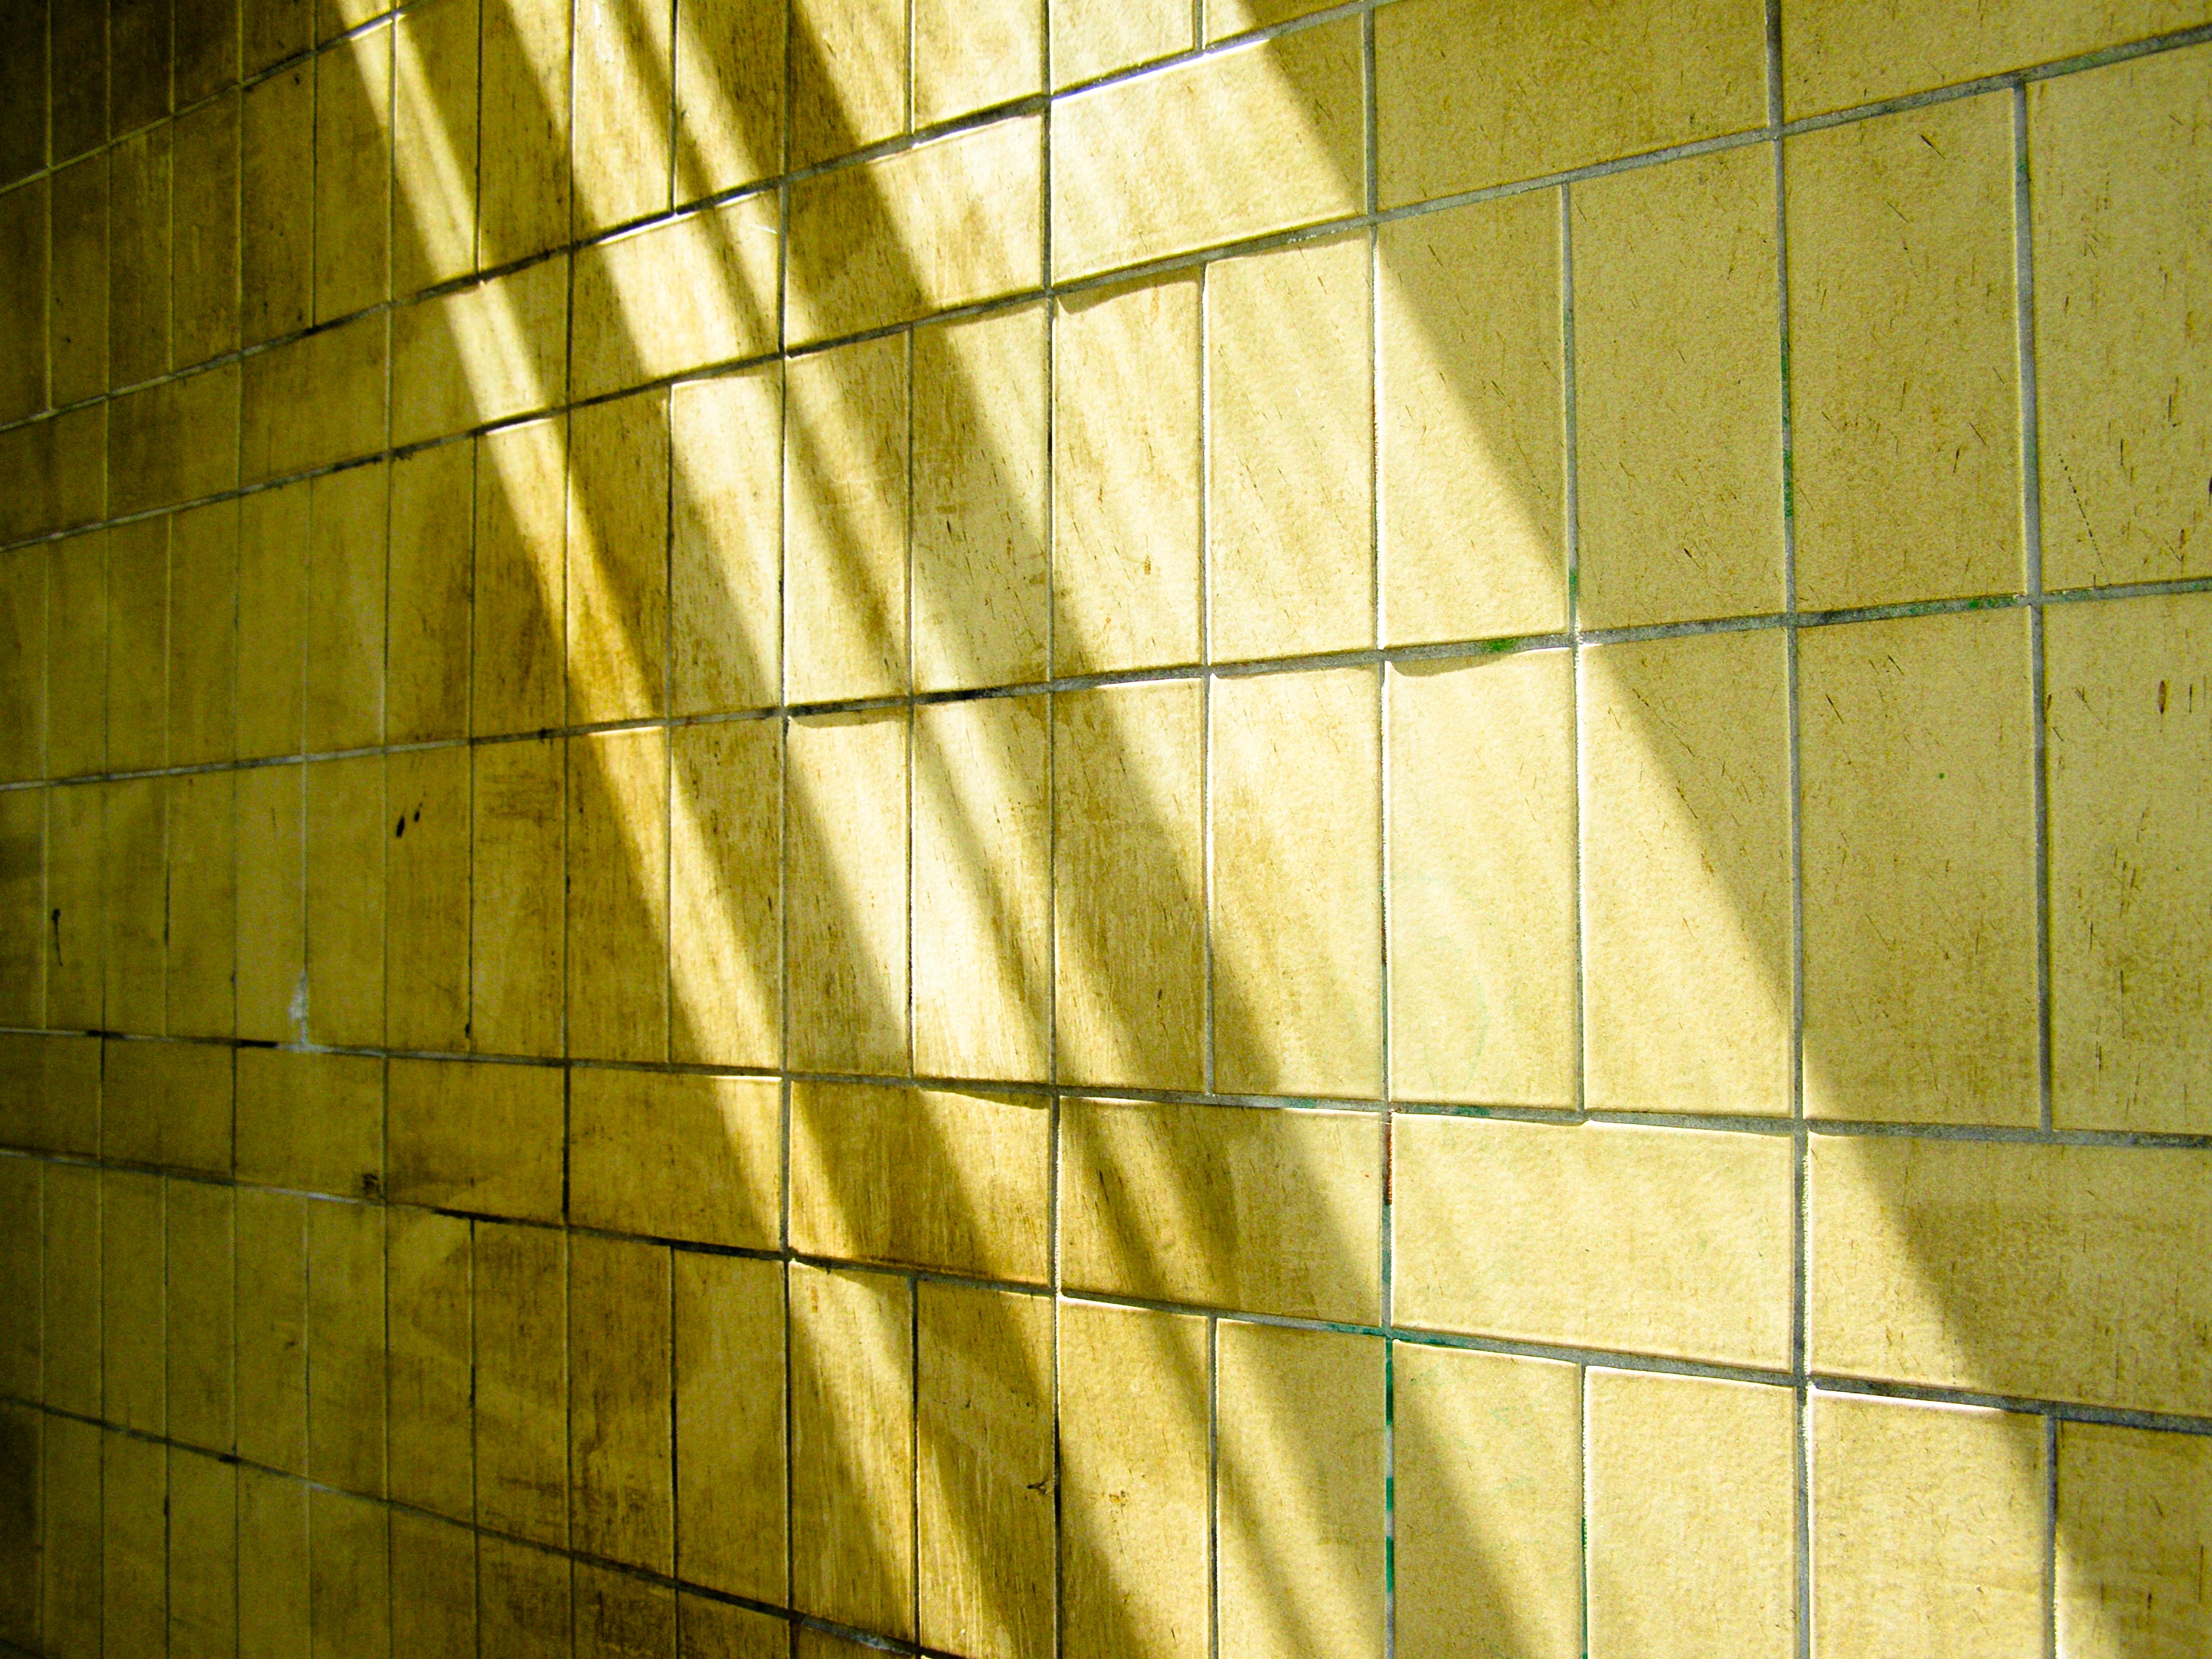
light, abstract, wood, sunlight, texture, floor, old, urban, wall, line, green, color, tile, yellow, circle, interior design, design, symmetry, tiles, shape, flooring, window covering